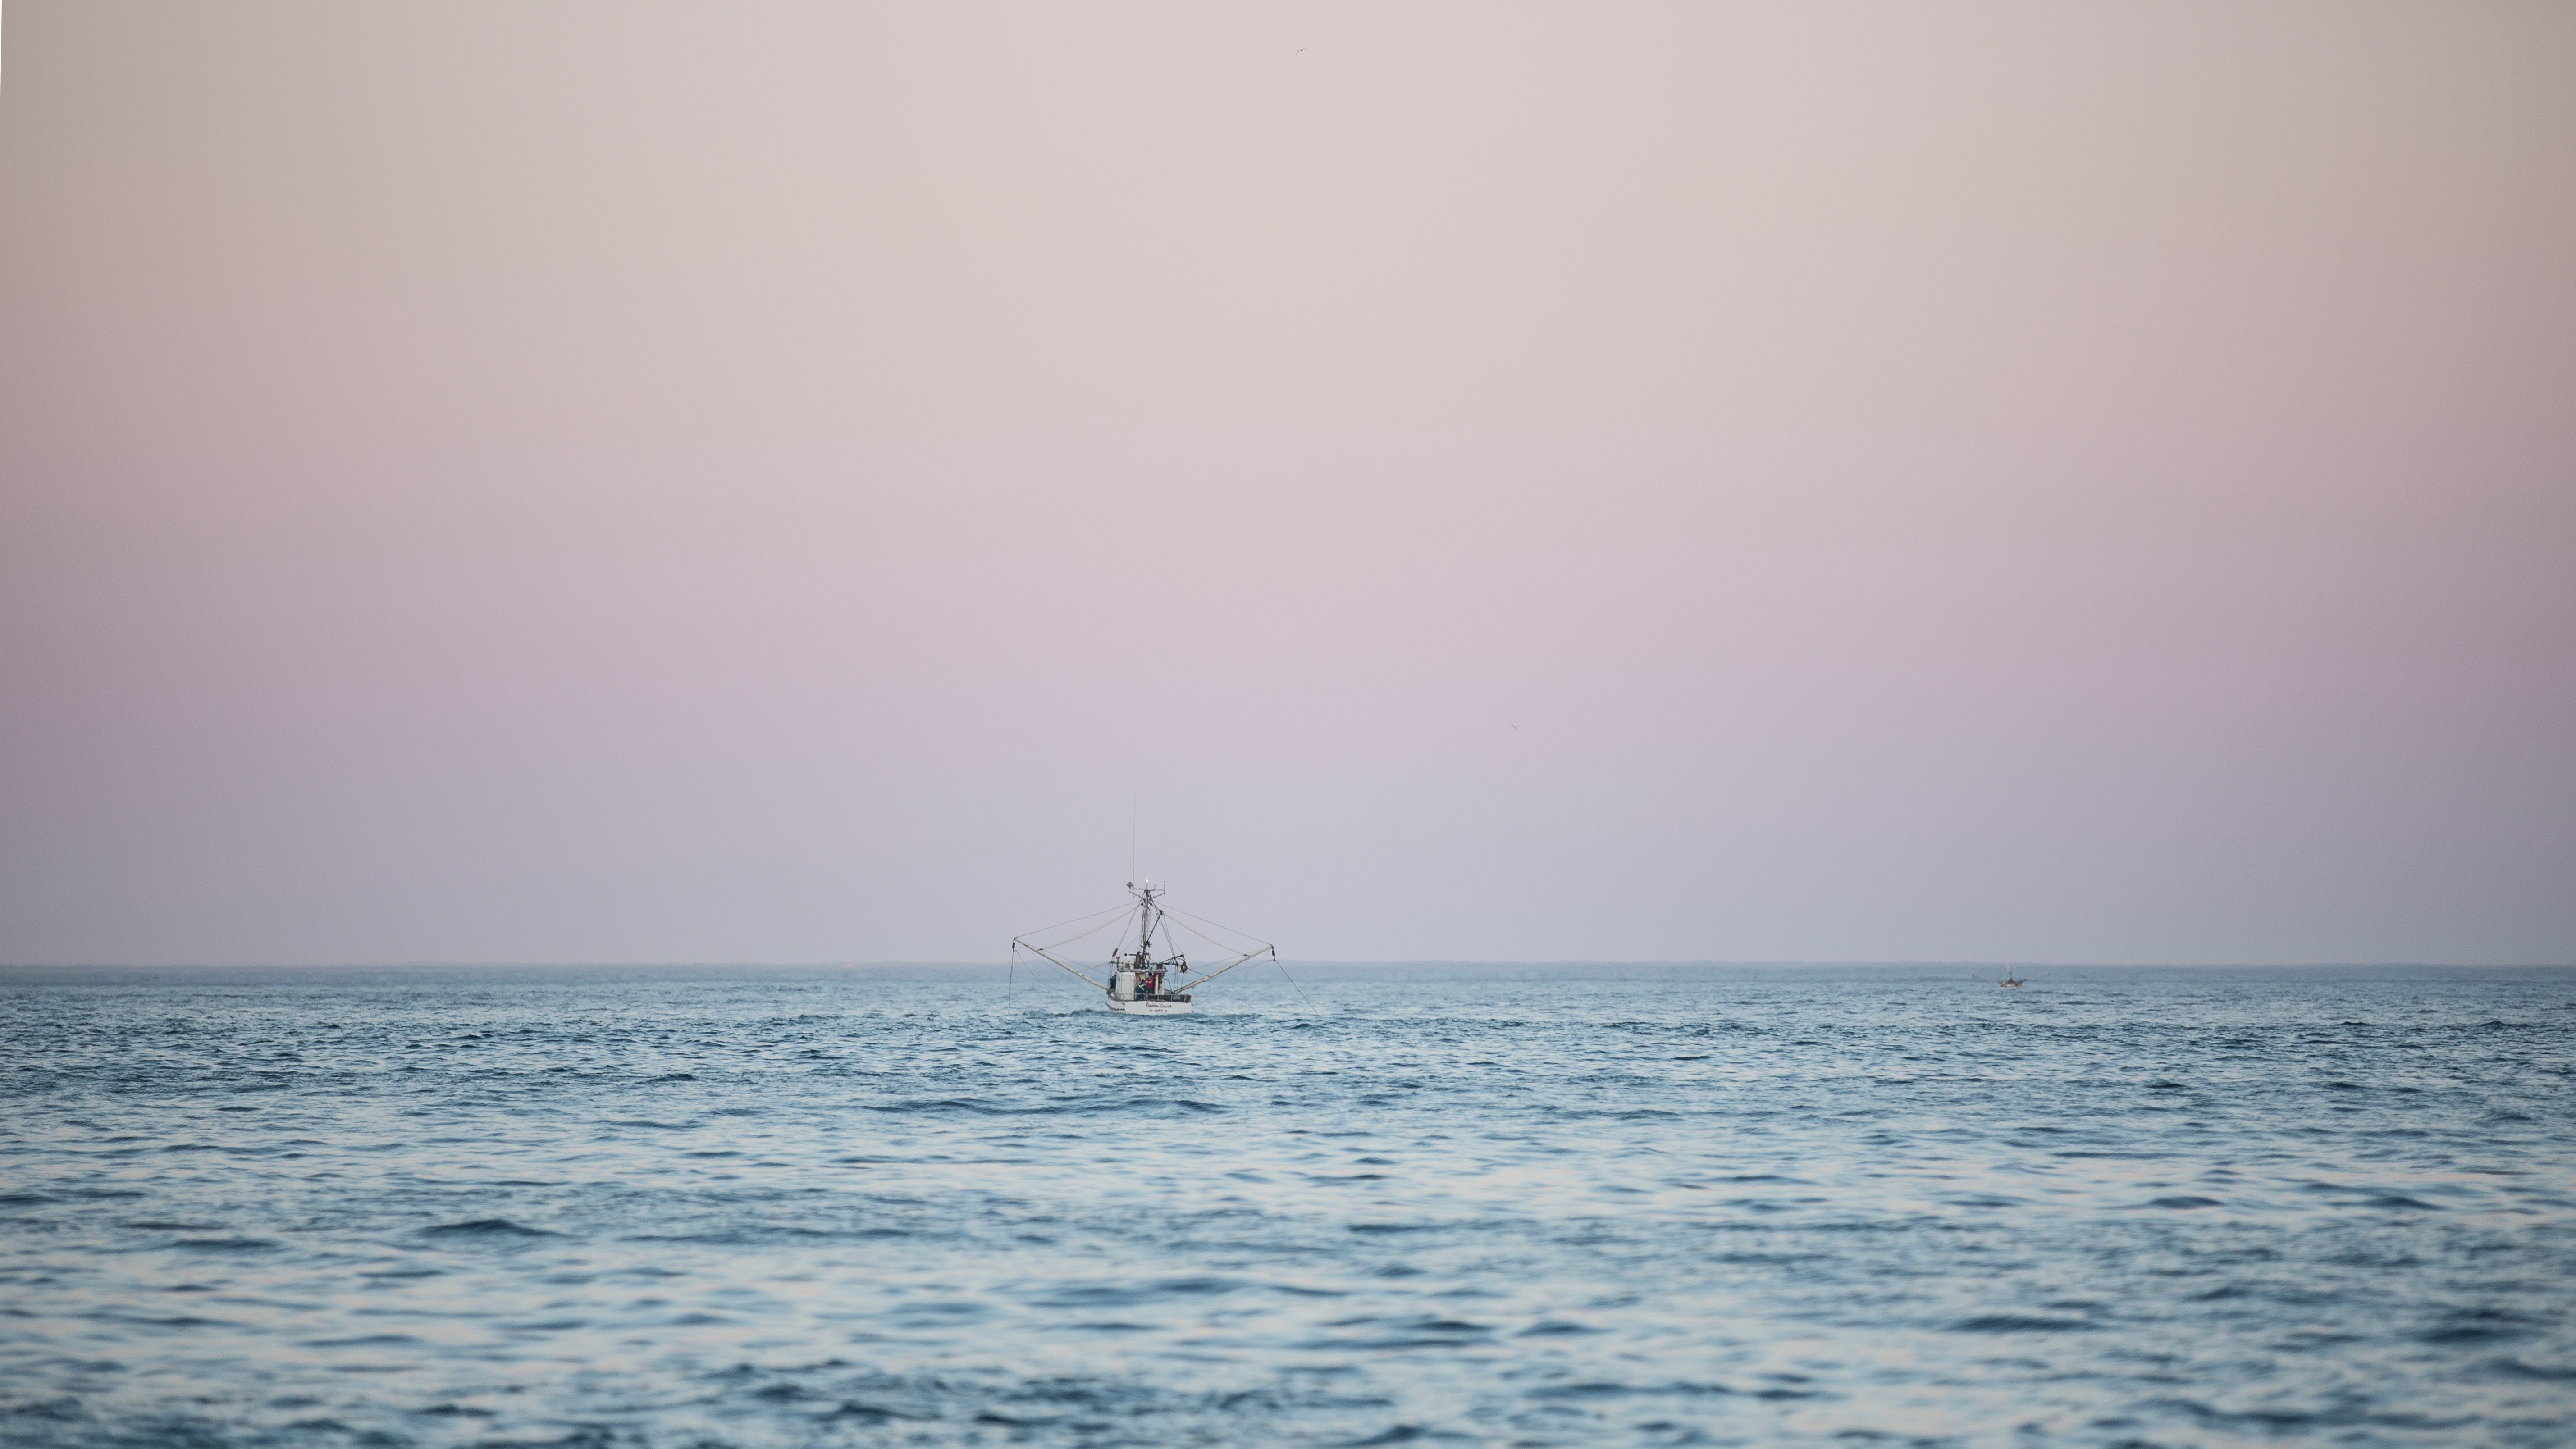
horizon, sea, sky, ocean, water, wave, calm, wind wave, sound, cloud, vacation, beach, vehicle, coast, evening, boat, channel